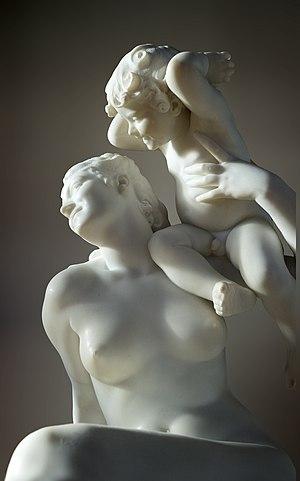
Vue de face, expression des sourires
Jean-Baptiste Hugues est un sculpteur français, né à Marseille le 15 avril 1849 et mort à Paris le 28 octobre 1930.